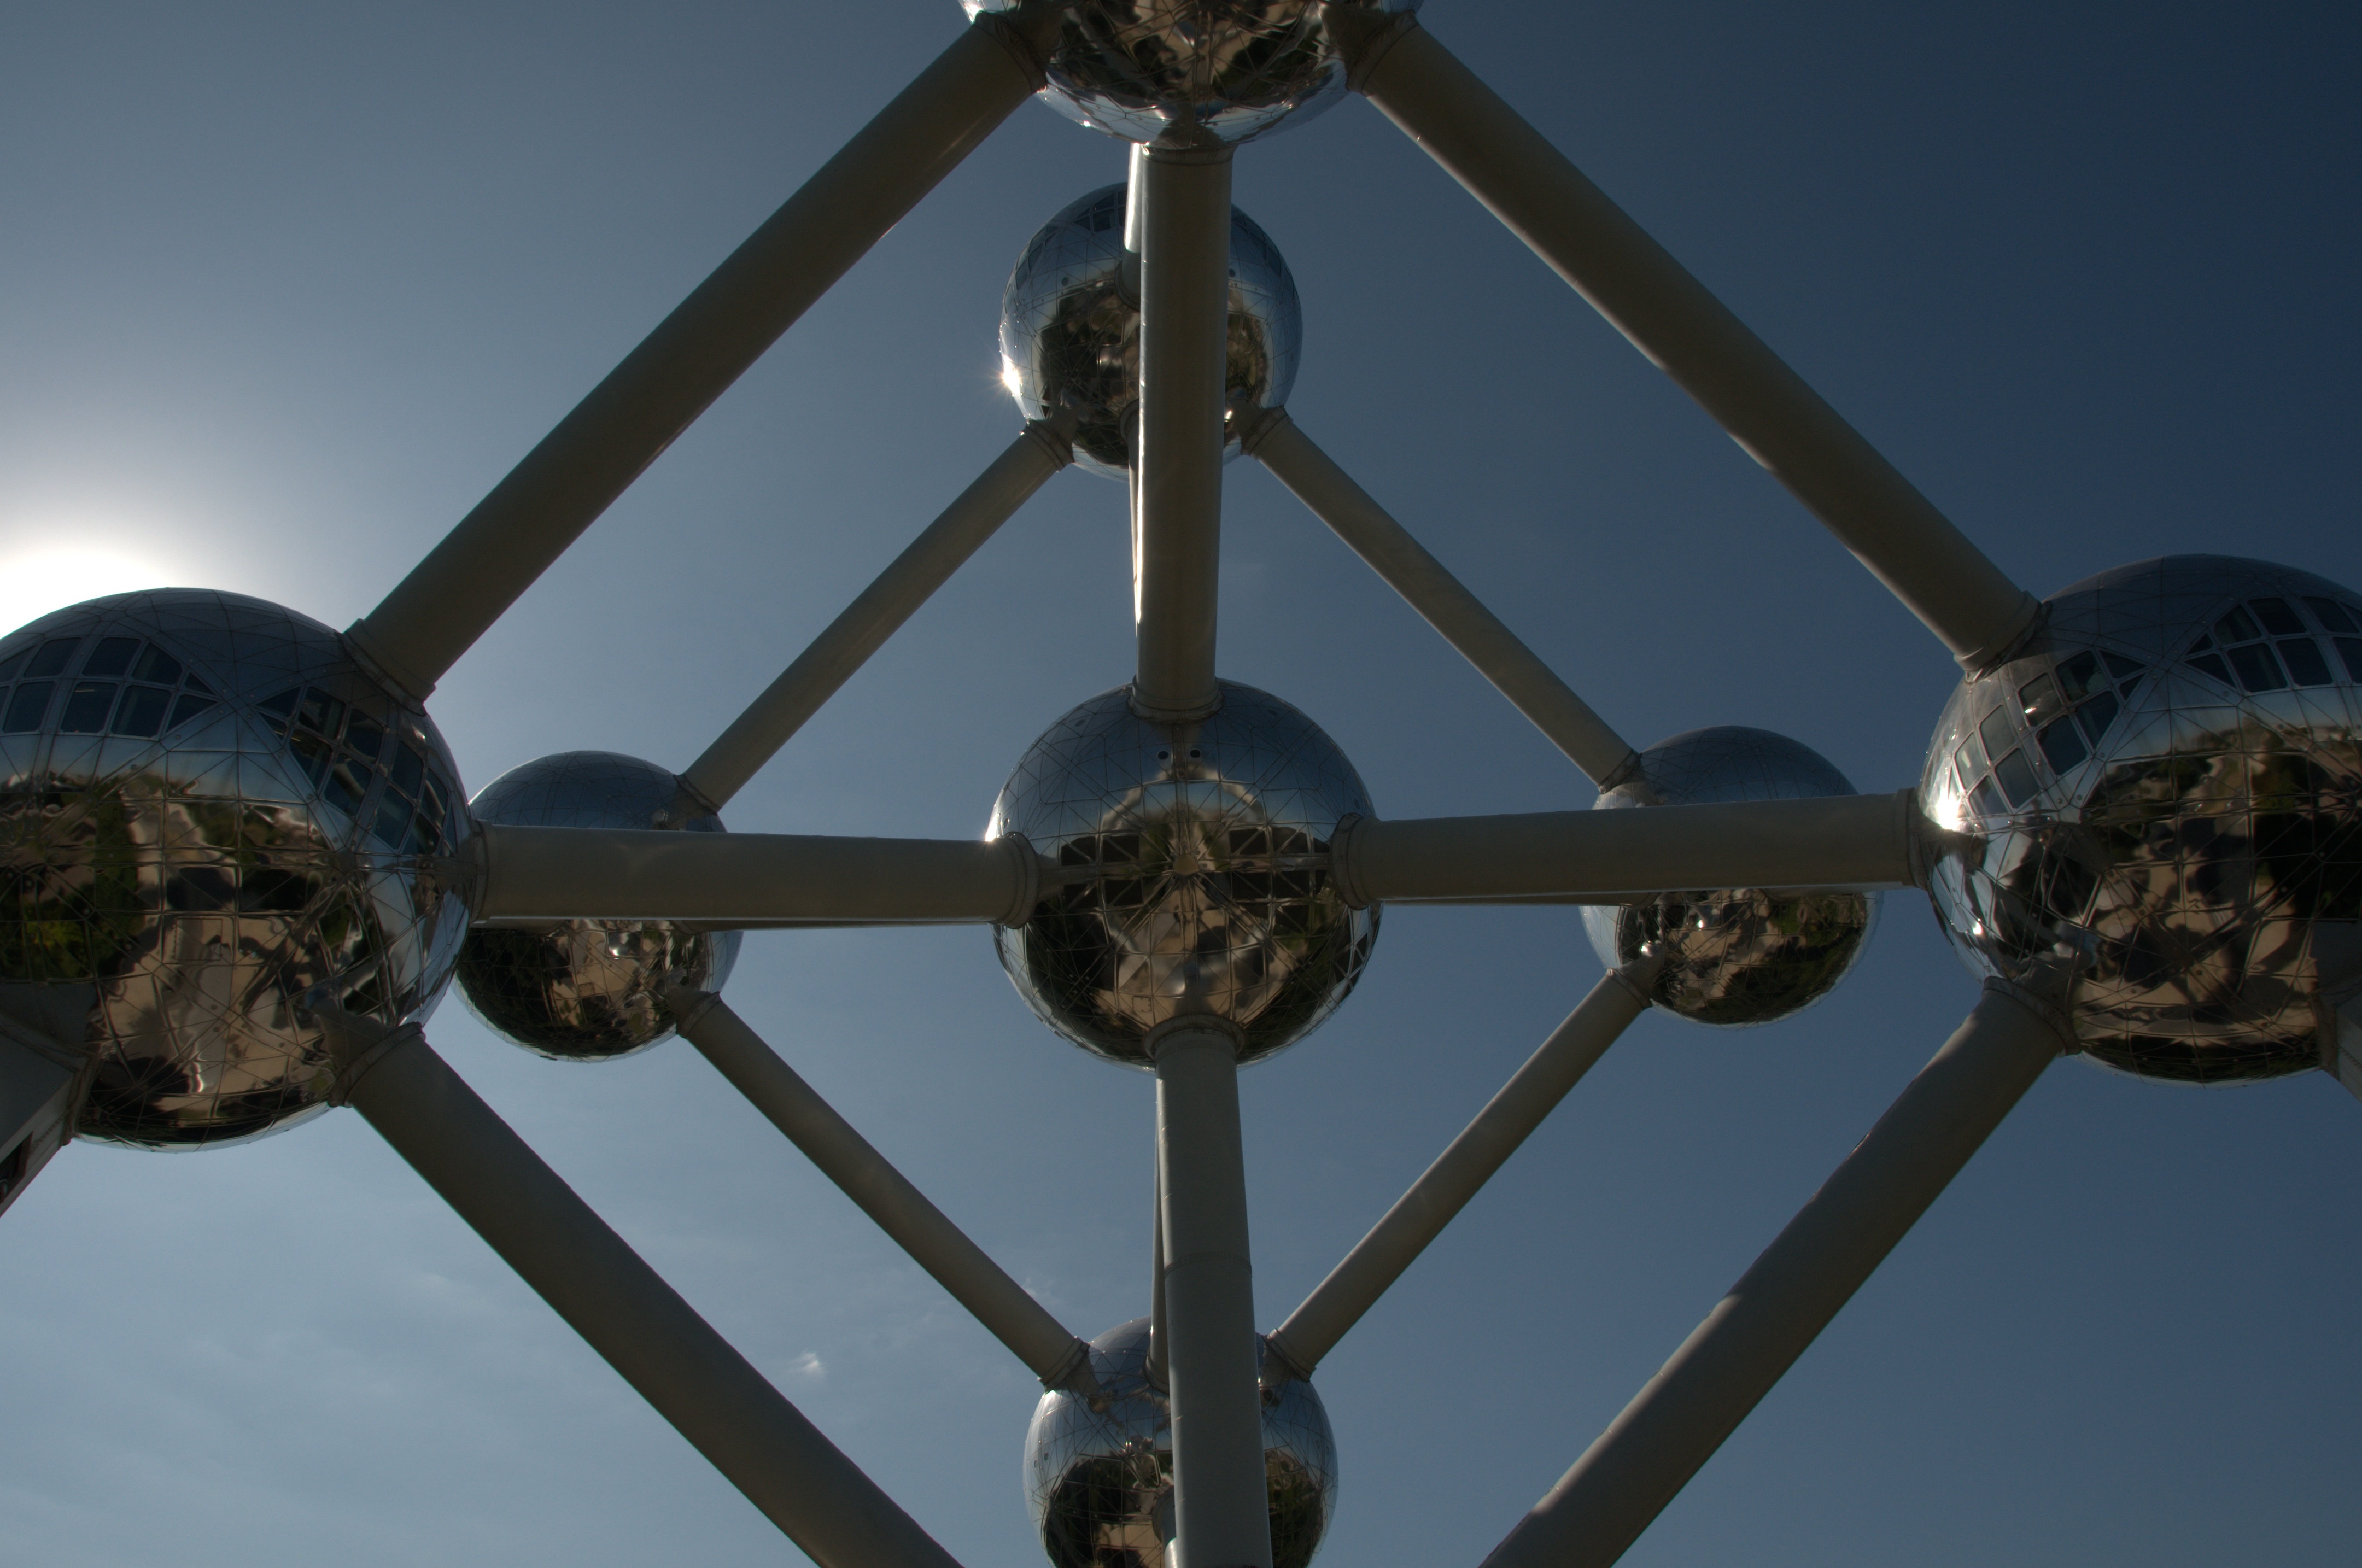
sky, wheel, building, aircraft, vehicle, street light, lighting, art, chrome, symmetry, ball, light fixture, atom, mirroring, atomium, connections, atmosphere of earth, aircraft engine, ceiling fan